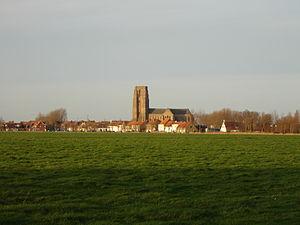
Lissewege est une section de la ville belge de Bruges située en Région flamande dans la province de Flandre-Occidentale. Elle fait partie de Bruges depuis la fusion des communes en 1977. Le village comptait 2 488 habitants en 2005, l'ancienne commune en comptait 7 131.